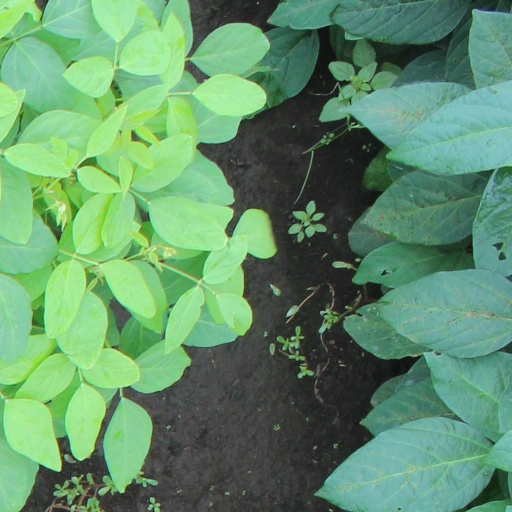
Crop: soybean